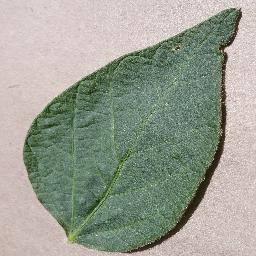
Label: Soybean___healthy